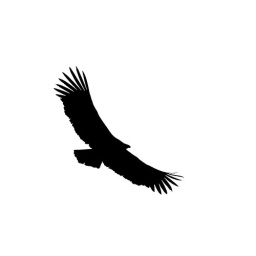
Some things are best seen in black and white